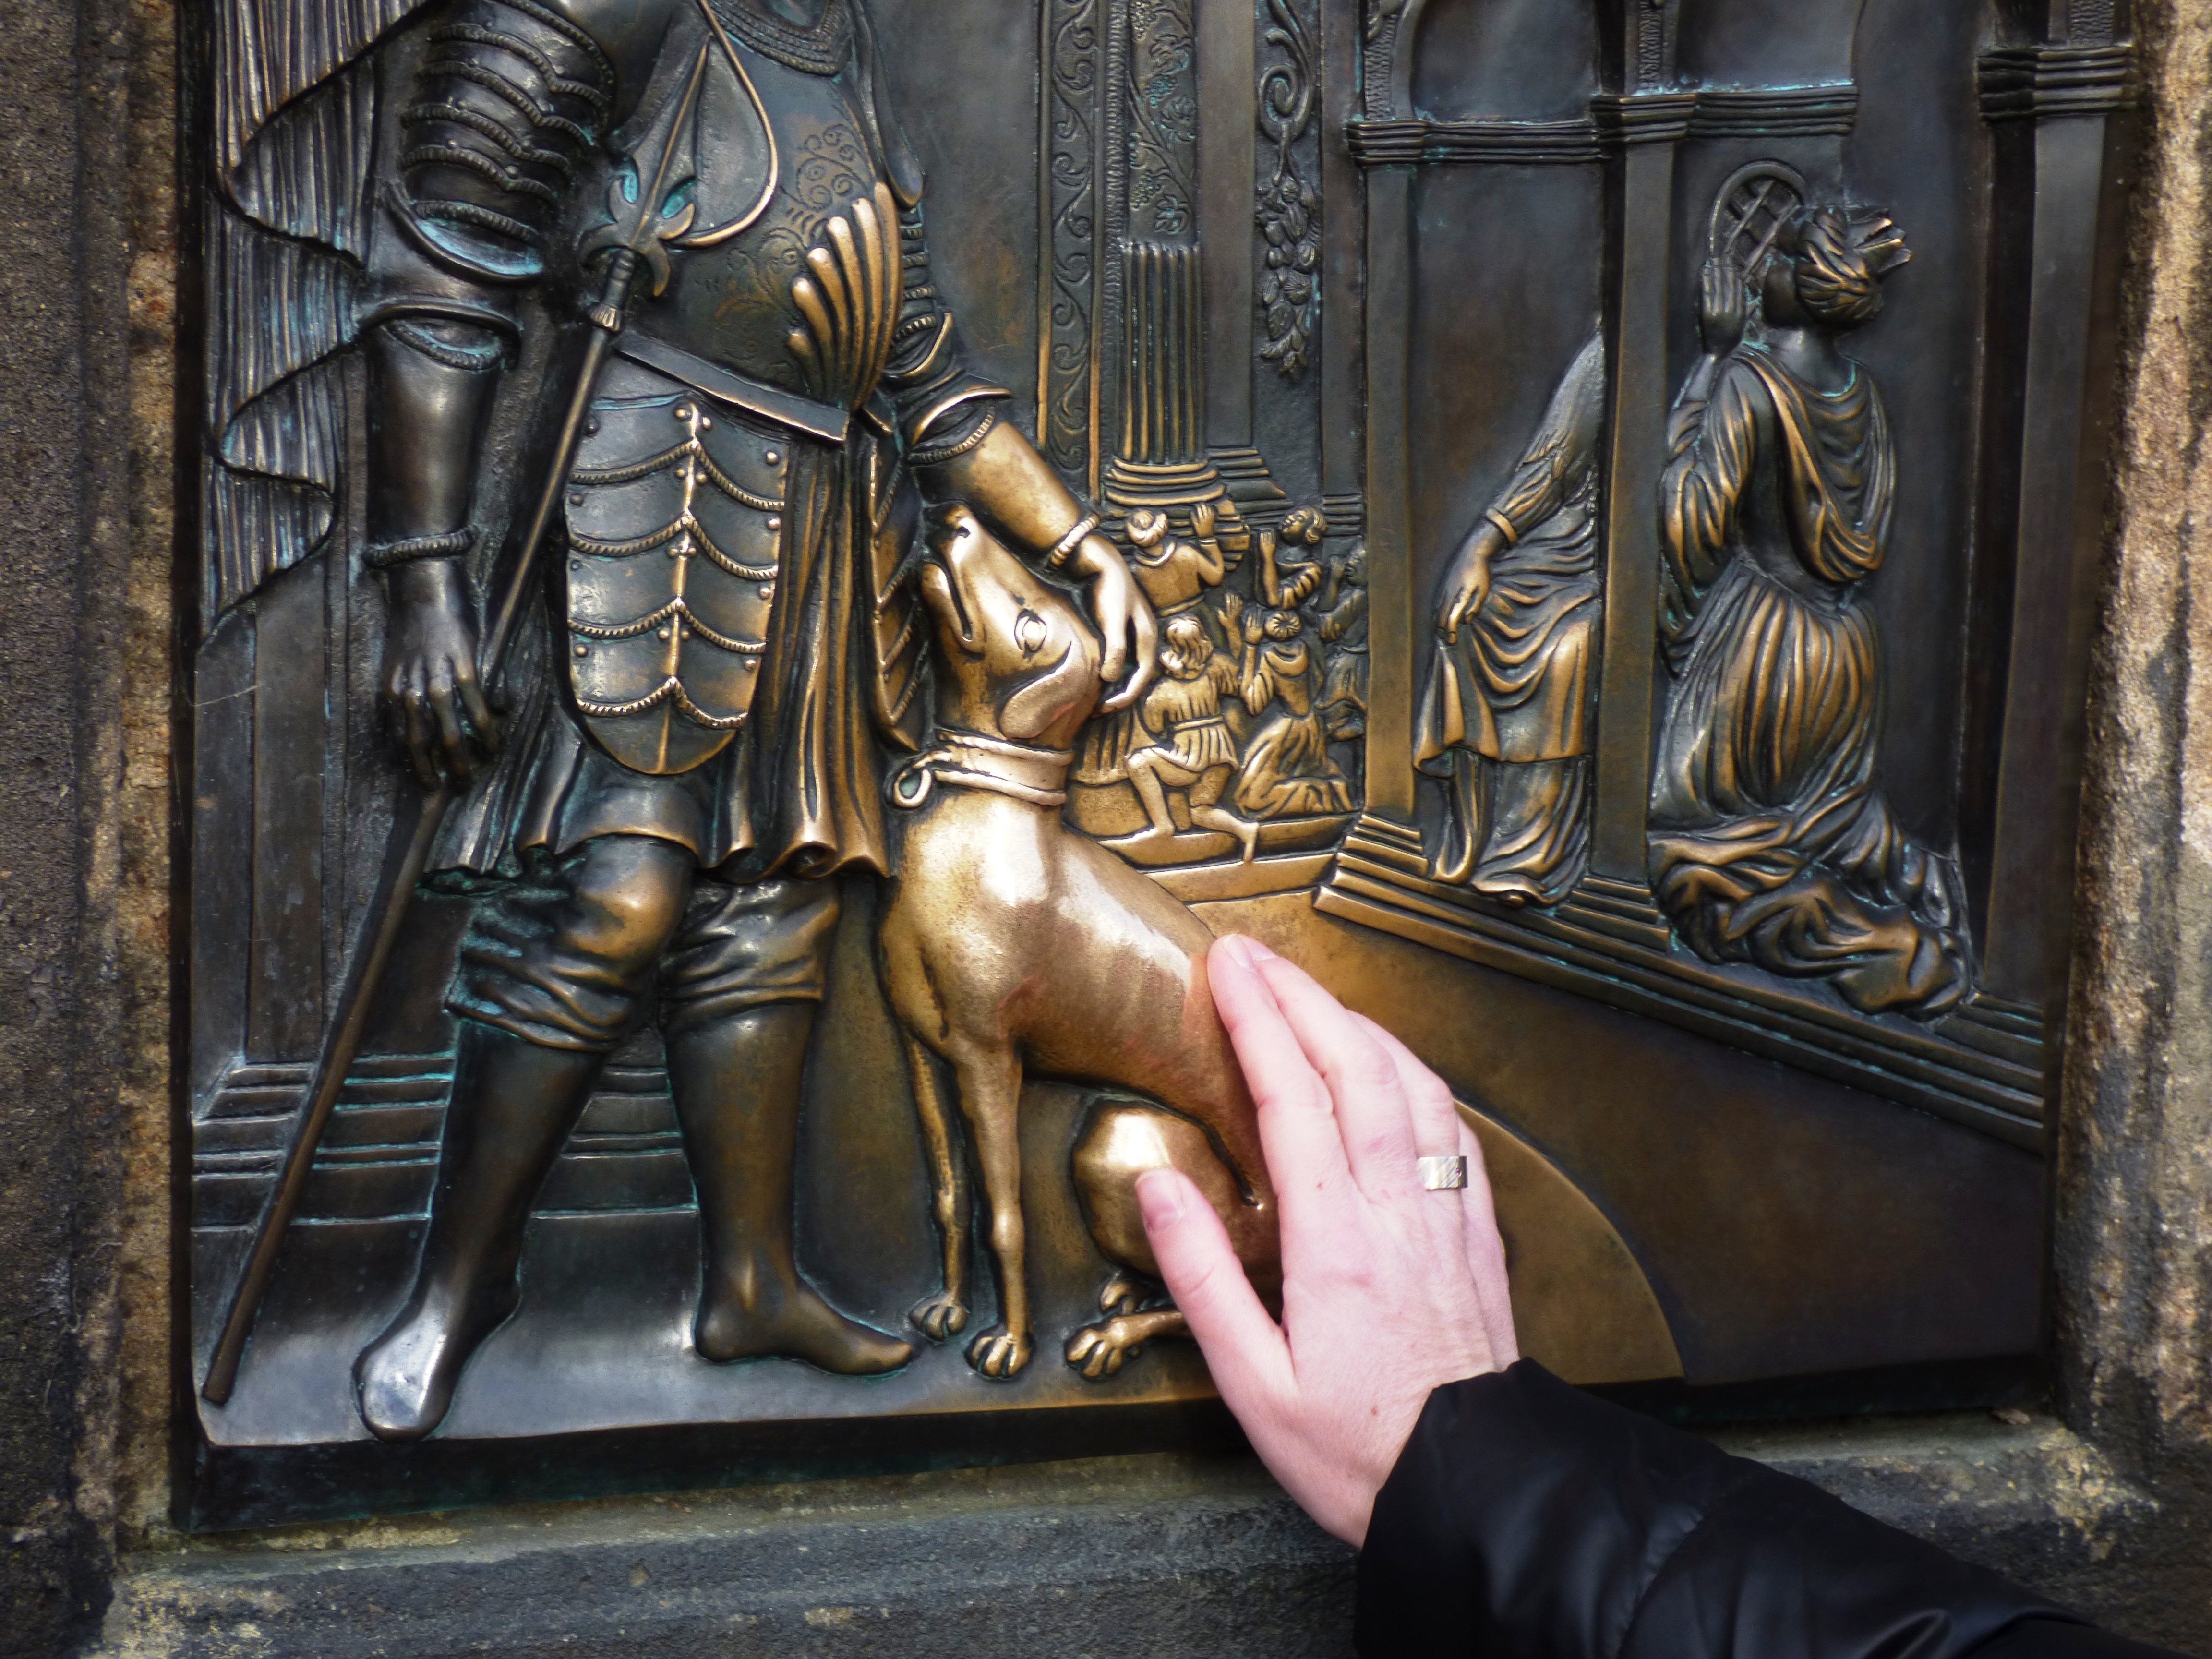
hand, window, dog, wall, statue, closeup, sculpture, art, gold, temple, hands, carving, relief, pat, doggy, superstition, pats, the hand, ancient history